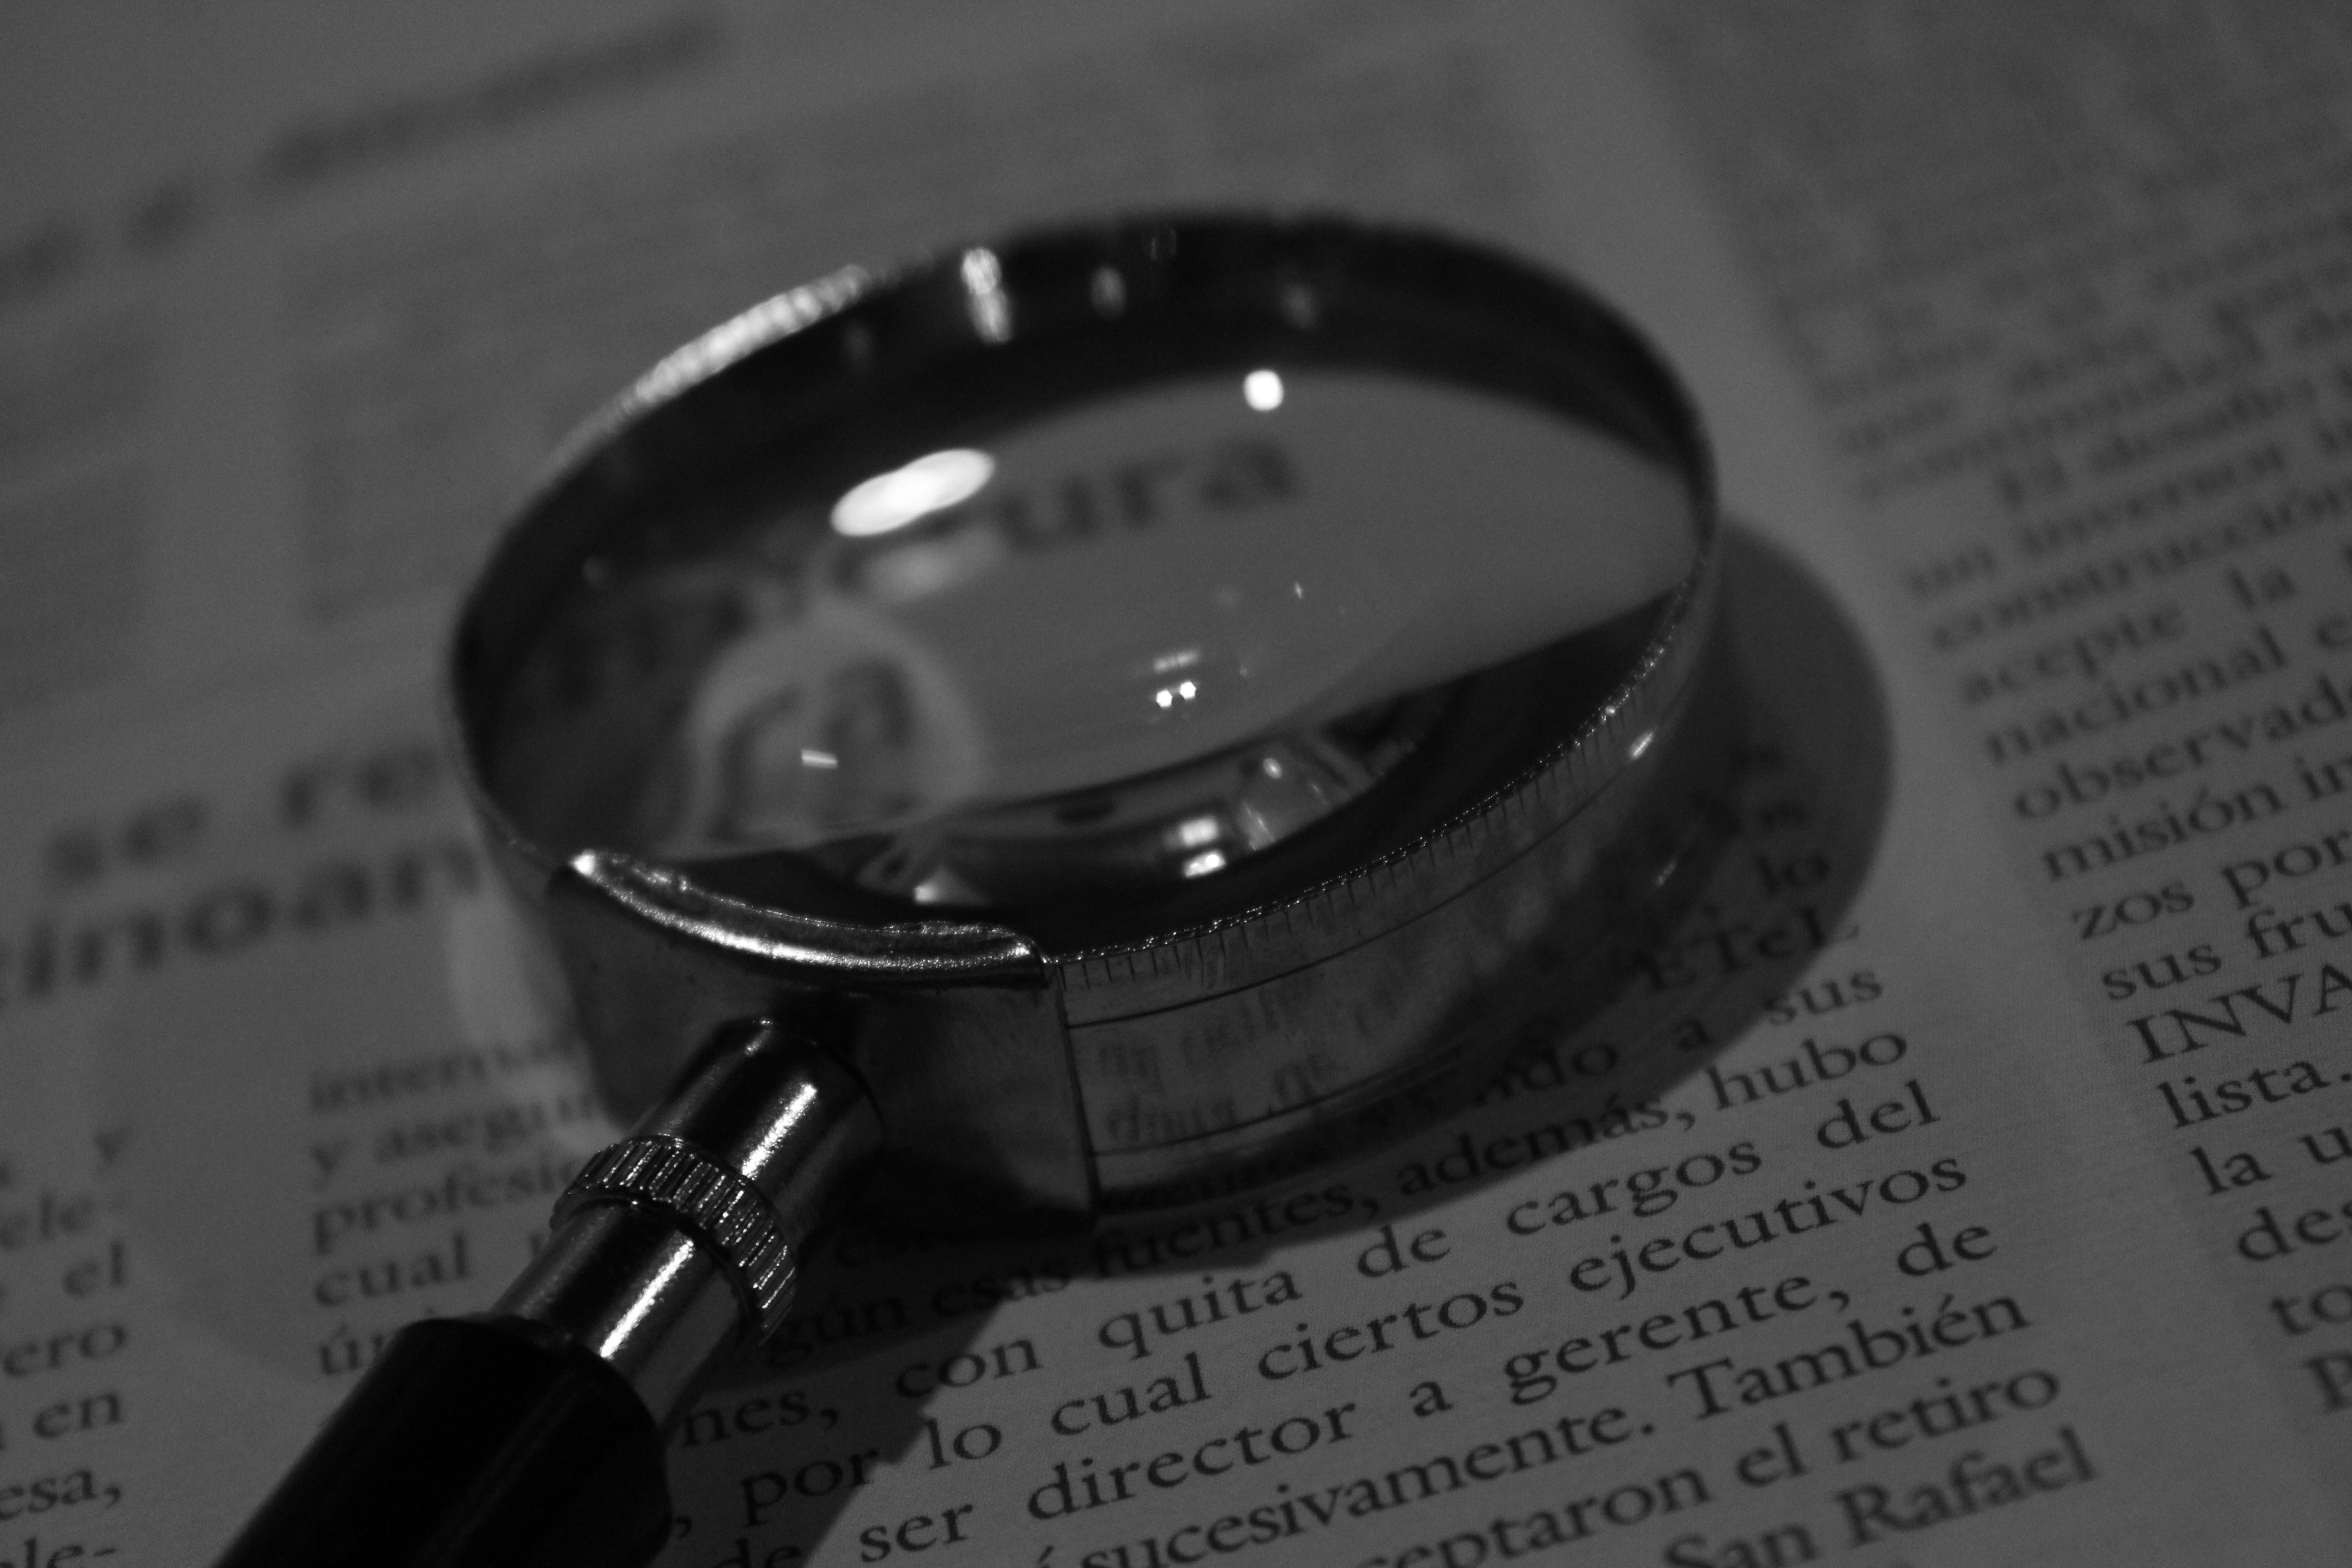
watch, hand, read, reading, lens, instrument, black, optics, magnifying glass, focus, text, eye, glasses, zoom, image, document, extension, approach, browse, magnification, magnify, increase